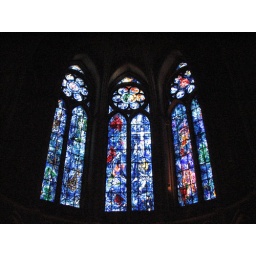
Modern stained glass windows inside the Cathedral in Reims.